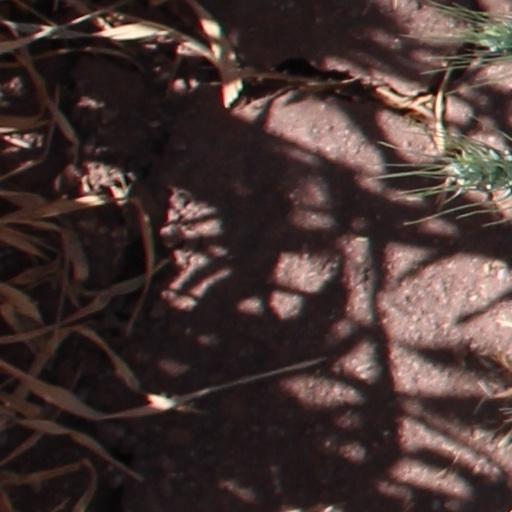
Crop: wheat